Reinheitsgebot

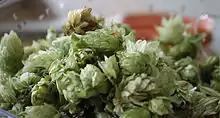
Hops

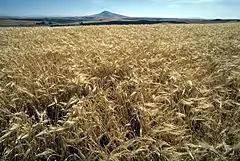
A field of barley

According to the 1516 Bavarian law, the only ingredients that could be used in the production of beer were water, barley and hops. The text does not mention yeast as an ingredient, although yeast was at the time knowingly used in the brewing process. It is likely that brewers of the time preferred to see yeast as a fixture of the brewing process. Yeast produced in one batch was commonly transferred to a subsequent batch, thus giving yeast a more permanent character in the brewing process. A full understanding of the chemical basis of yeast and the fermentation process did not come until much later.